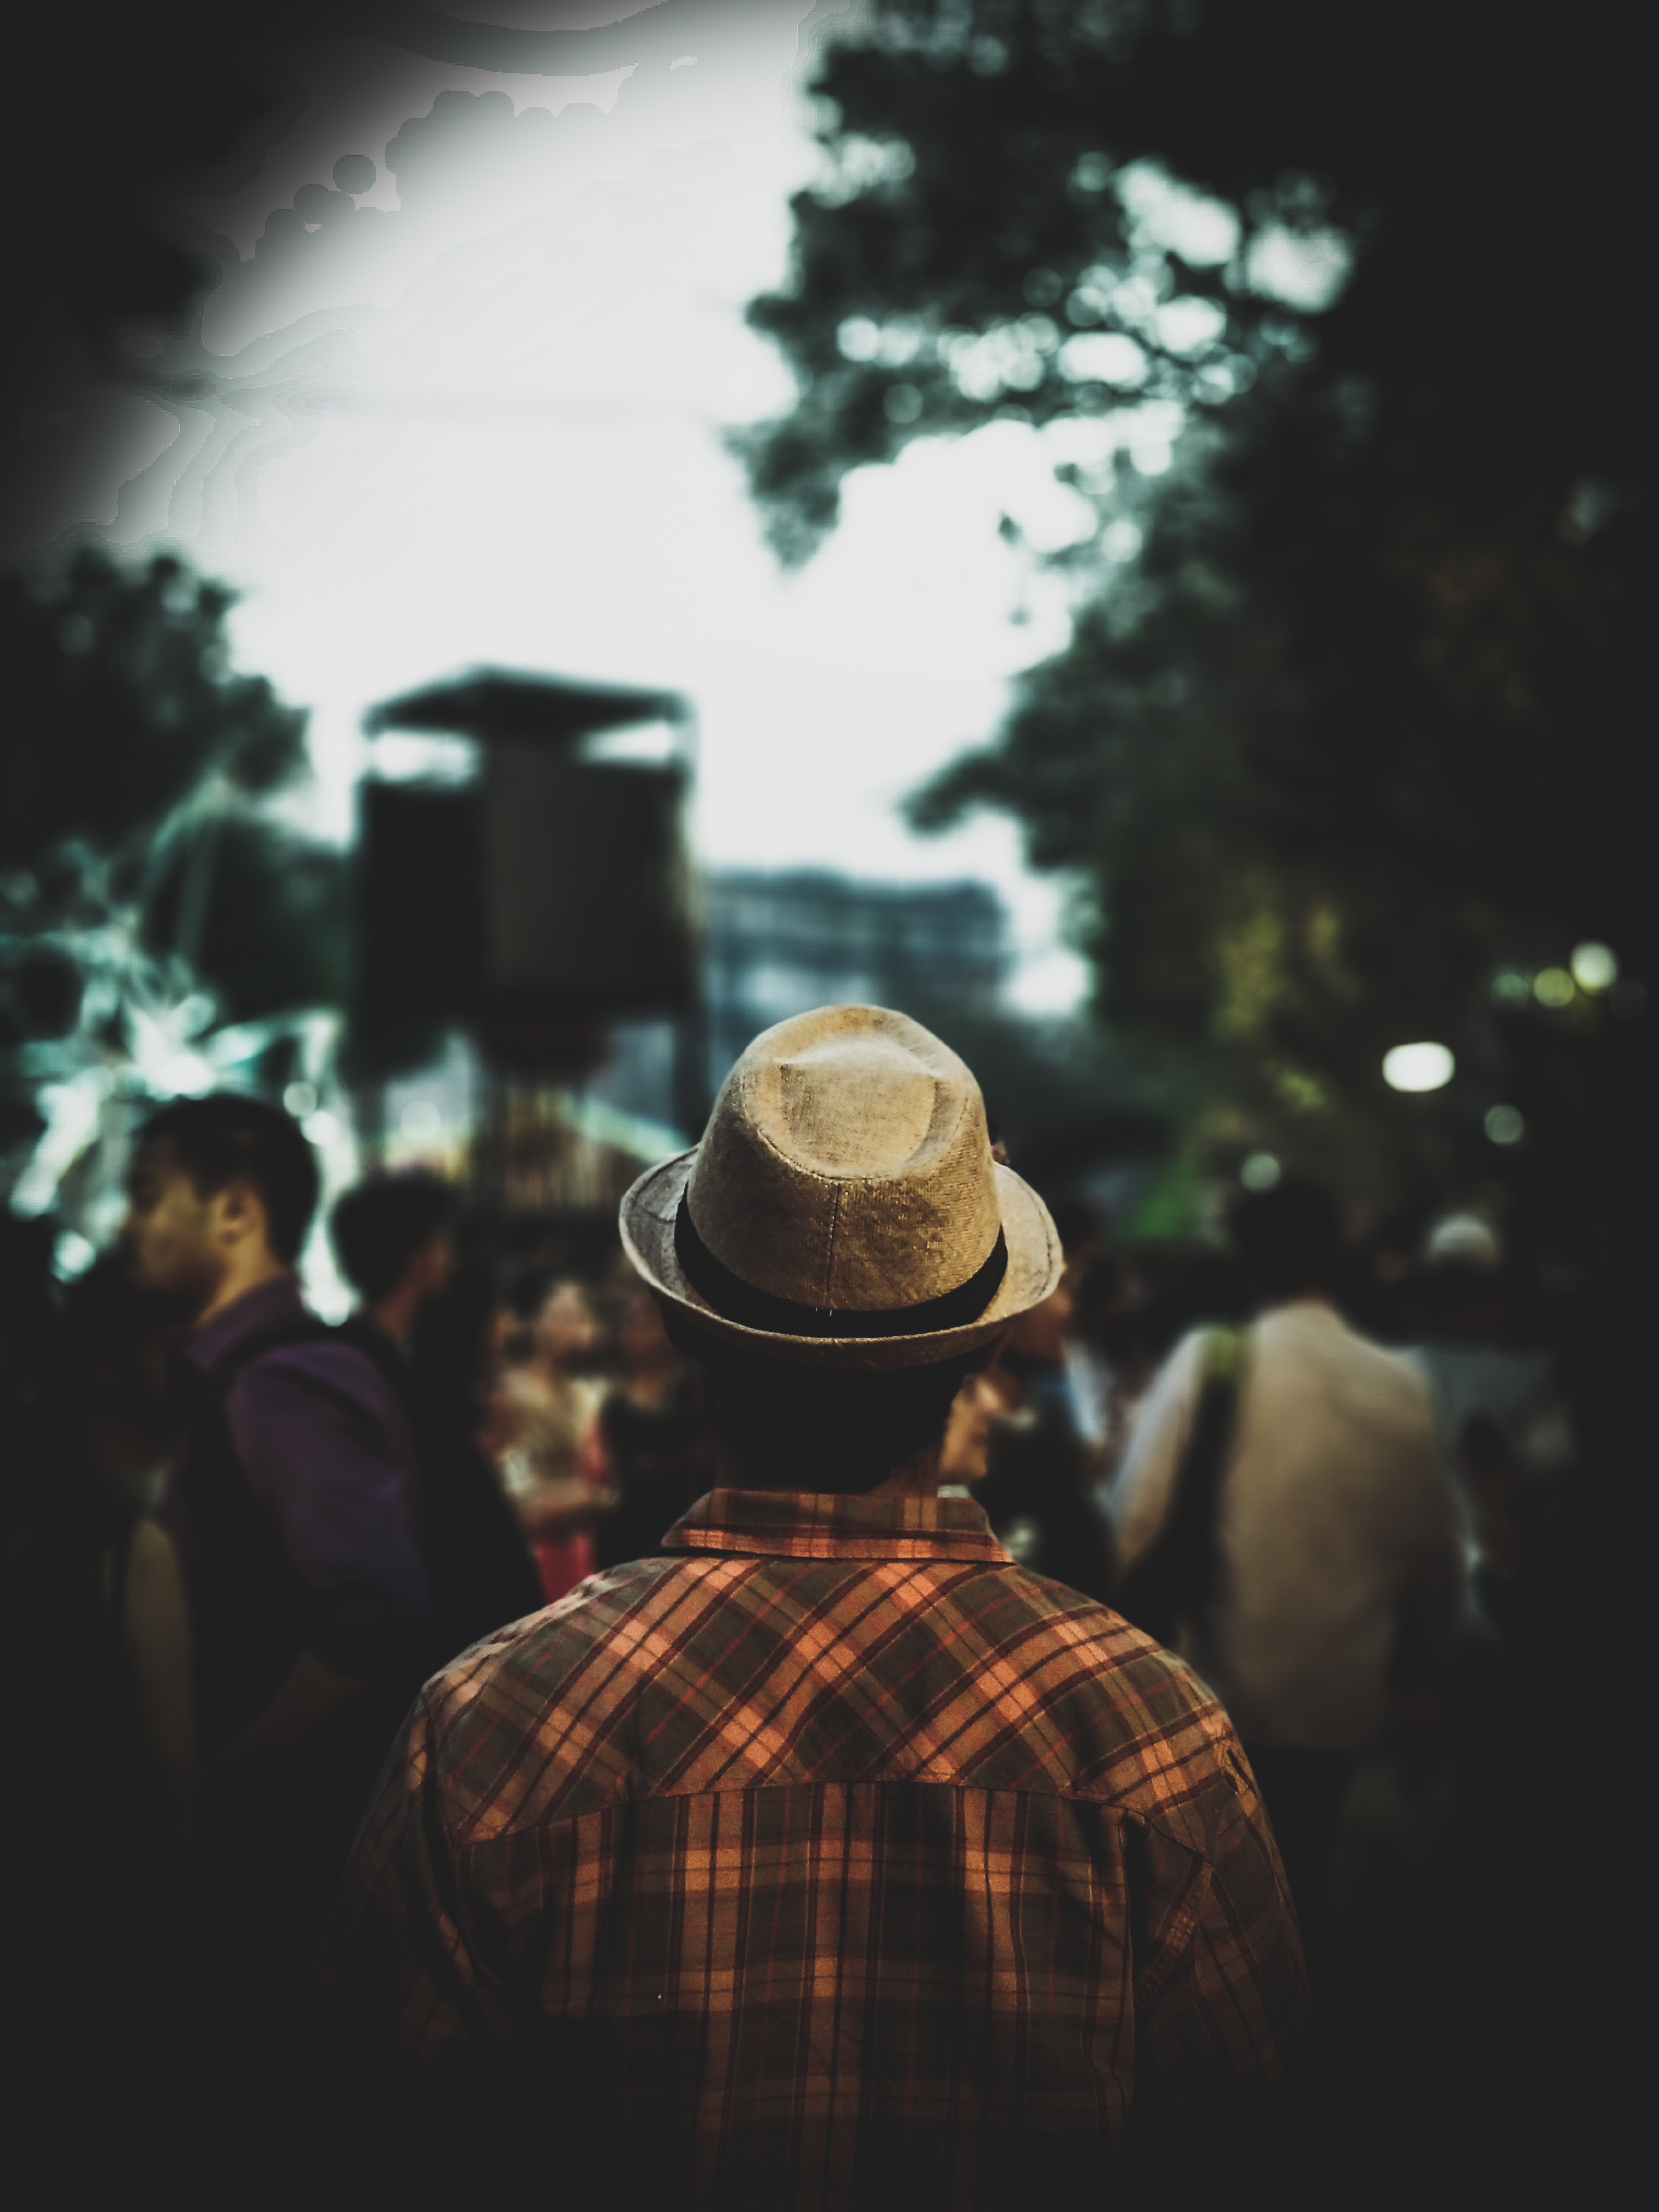
photograph, sky, photography, tree, design, headgear, hat, pattern, plant, crowd, fashion accessory, fedora, flower